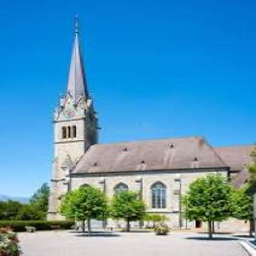
Kathedrale St. Florin